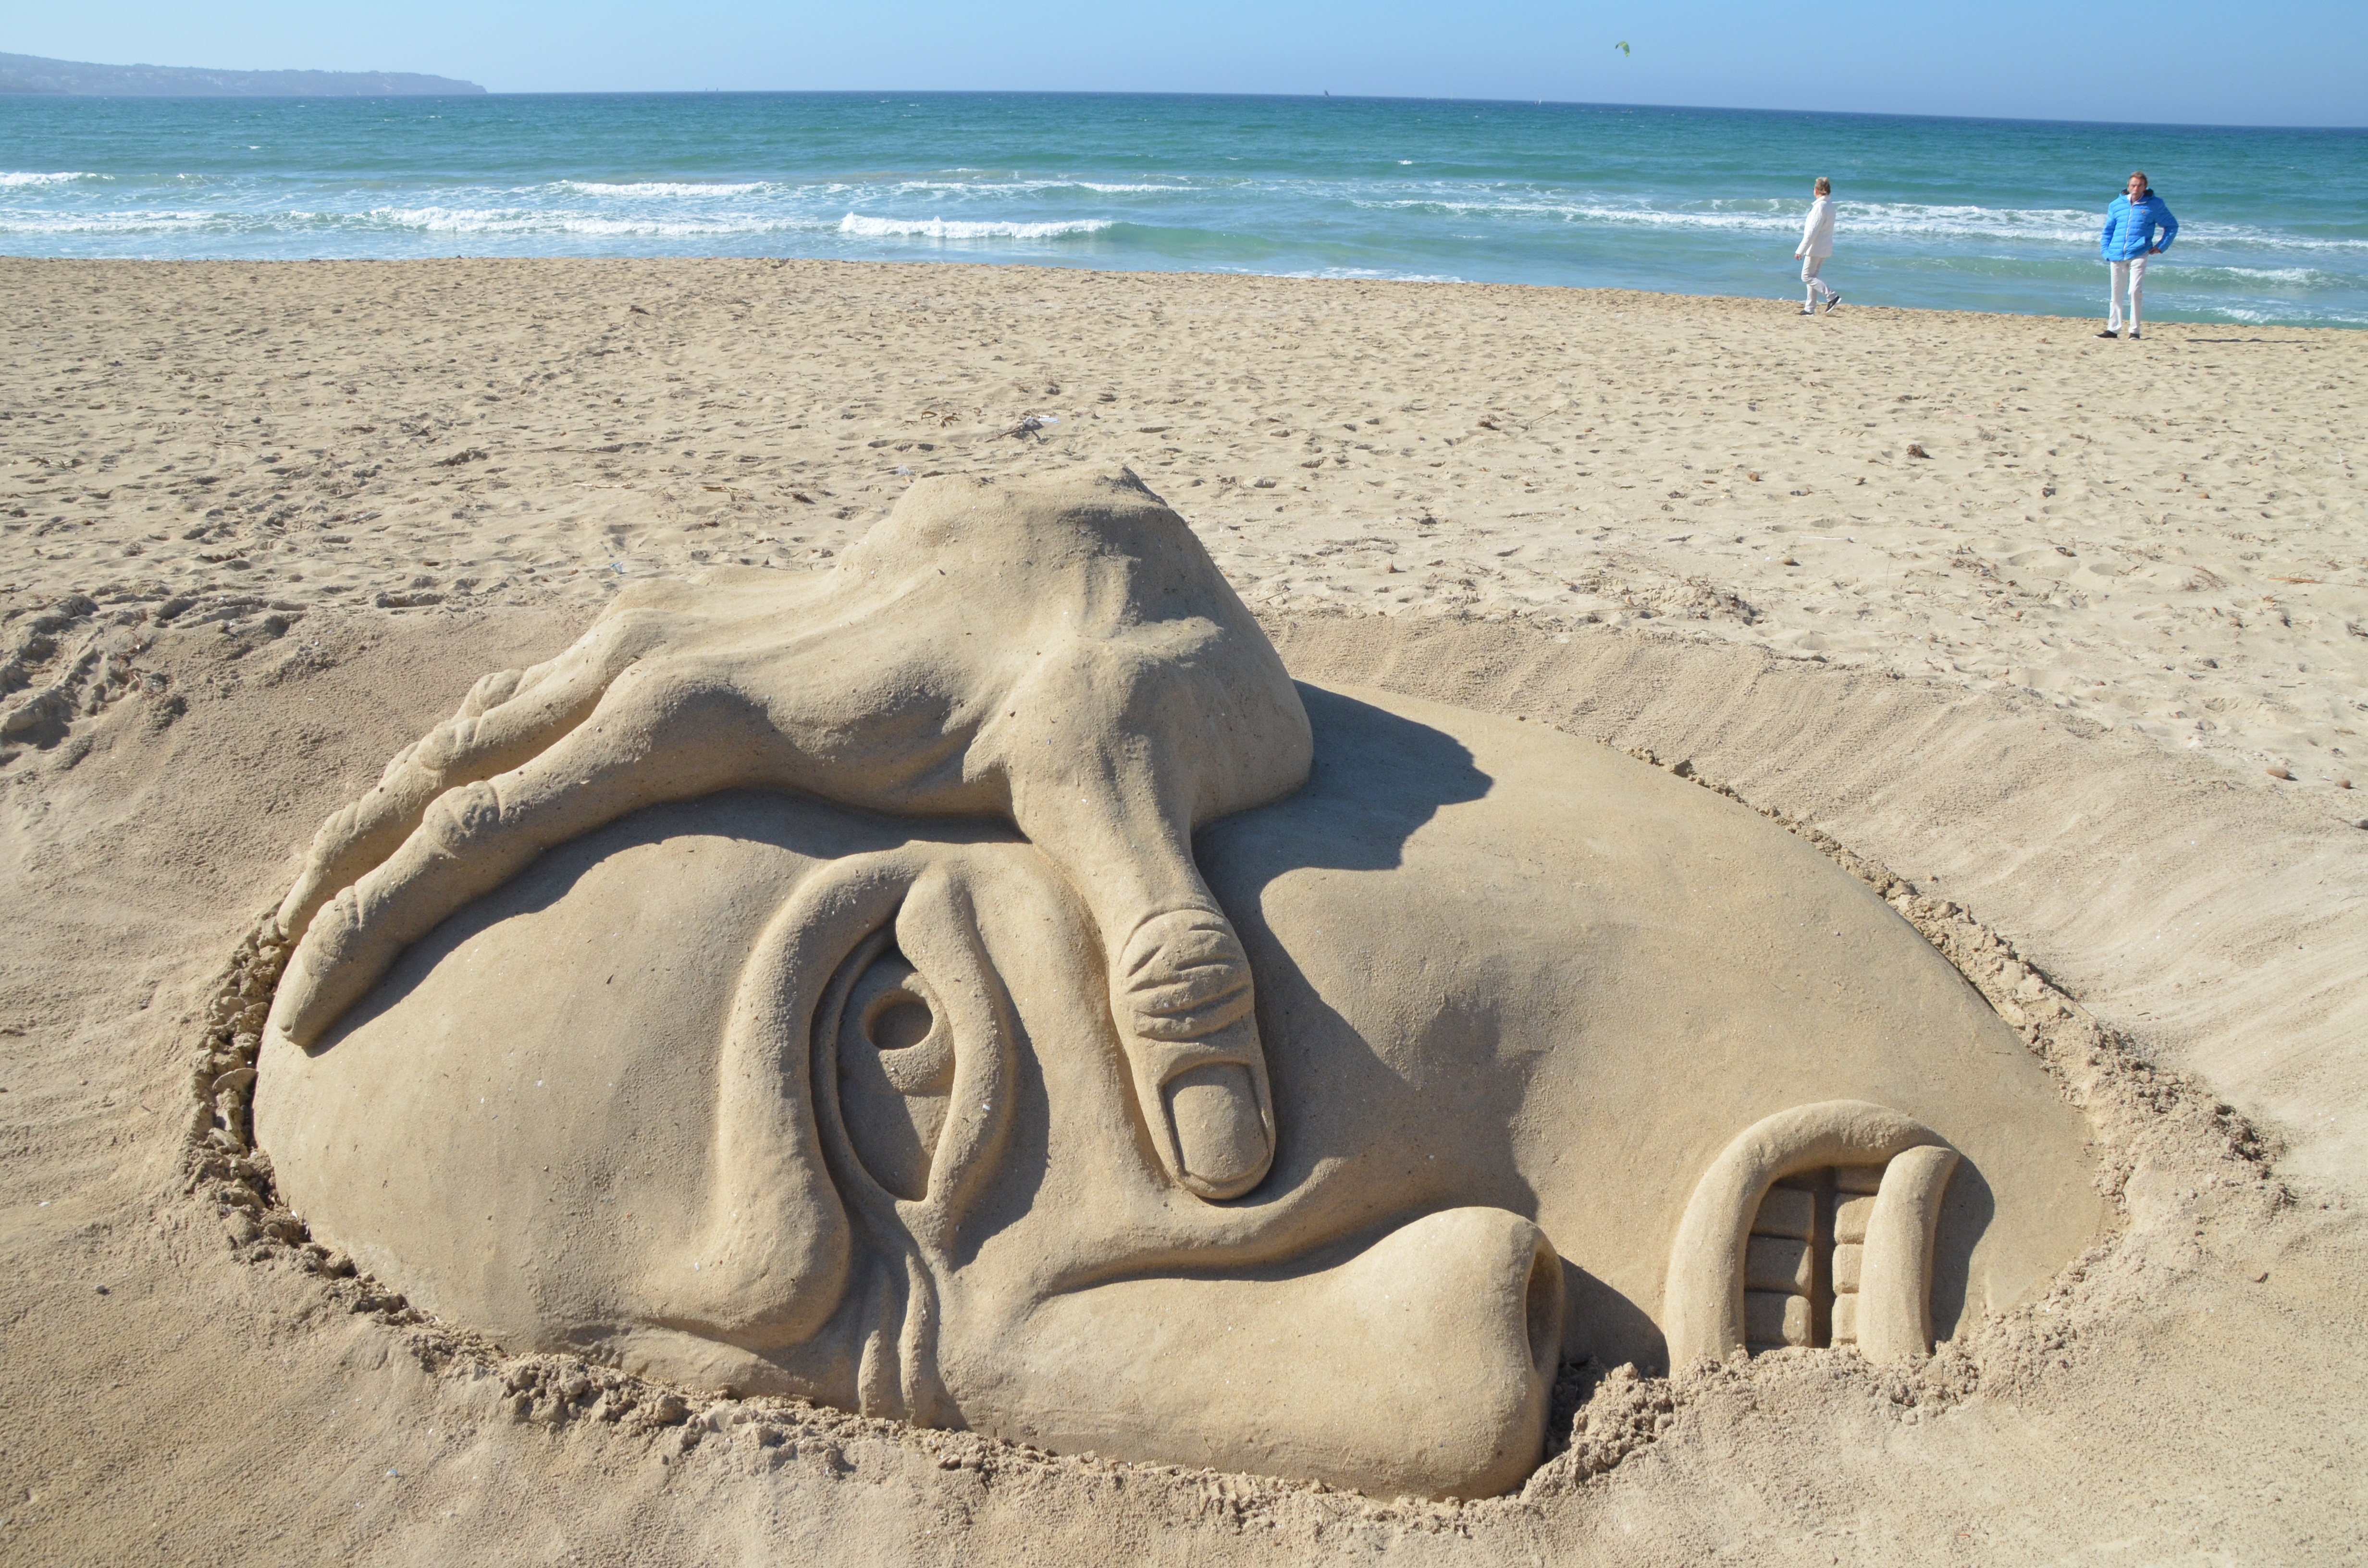
beach, sea, coast, sand, material, artwork, art, sand beach, sand sculpture